Cuneta Astrodome

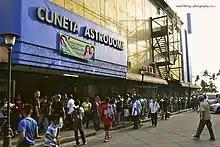
The Cuneta Astrodome in 2012

The Cuneta Astrodome was built to complement the adjacent Pasay City Sports Complex, which was in a dilapidated state prior the Cuneta Astrodome's construction. The arena is named after Enrique Cuneta, a prominent Pasay official in 1816 who is also the ancestor of Pablo Cuneta, who was mayor of Pasay in the 1990s. The indoor arena was built in 1993 from a loan grant from the Philippine National Bank.